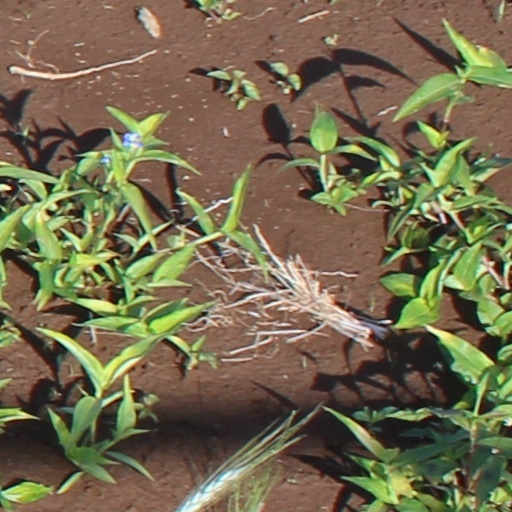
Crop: wheat